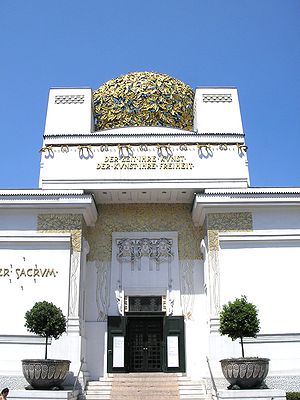
Wiener Secession
Udstillingshus for Wiener Secession.
Wiener Secession eller Wiener Sezession var en forening for billedkunstnere i Wien i tiden Fin de siècle. Wienerudgaven af jugendstilen kaldes også Wiener Secession efter denne forening.